Francis W. Kennedy House

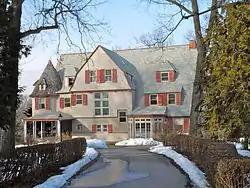
Francis W. Kennedy House, February 2011

Francis W. Kennedy House is a historic home located in West Whiteland Township, Chester County, Pennsylvania. It was designed by noted Philadelphia architect Frank Miles Day (1861–1918) and built in 1889. It is a -story, Shingle Style dwelling. It features a gambrel roof, projecting bays and dormers, a corner turret, and porches.